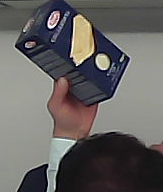
Product: barilla_lasagne